Companion cavalry

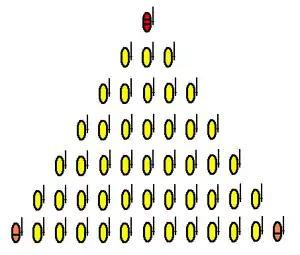
Macedonian Companion cavalry "ile" in wedge formation

The Companions constituted one of the first shock cavalry in history, able to conduct charges against massed infantry. Many contemporary cavalry, even when heavily armored, would most usually be equipped with javelins and would avoid melee. In this respect, Companions were similar to the older Iranian heavy cavalry who were armed with lances and also engaged in melee combat.